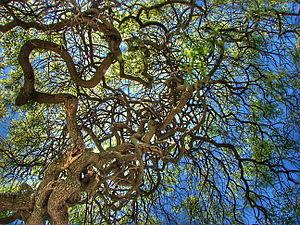
Une branche est la partie du houppier, plusieurs fois subdivisées, qui dérive du tronc et porte les organes photosynthétiques de l'arbre.